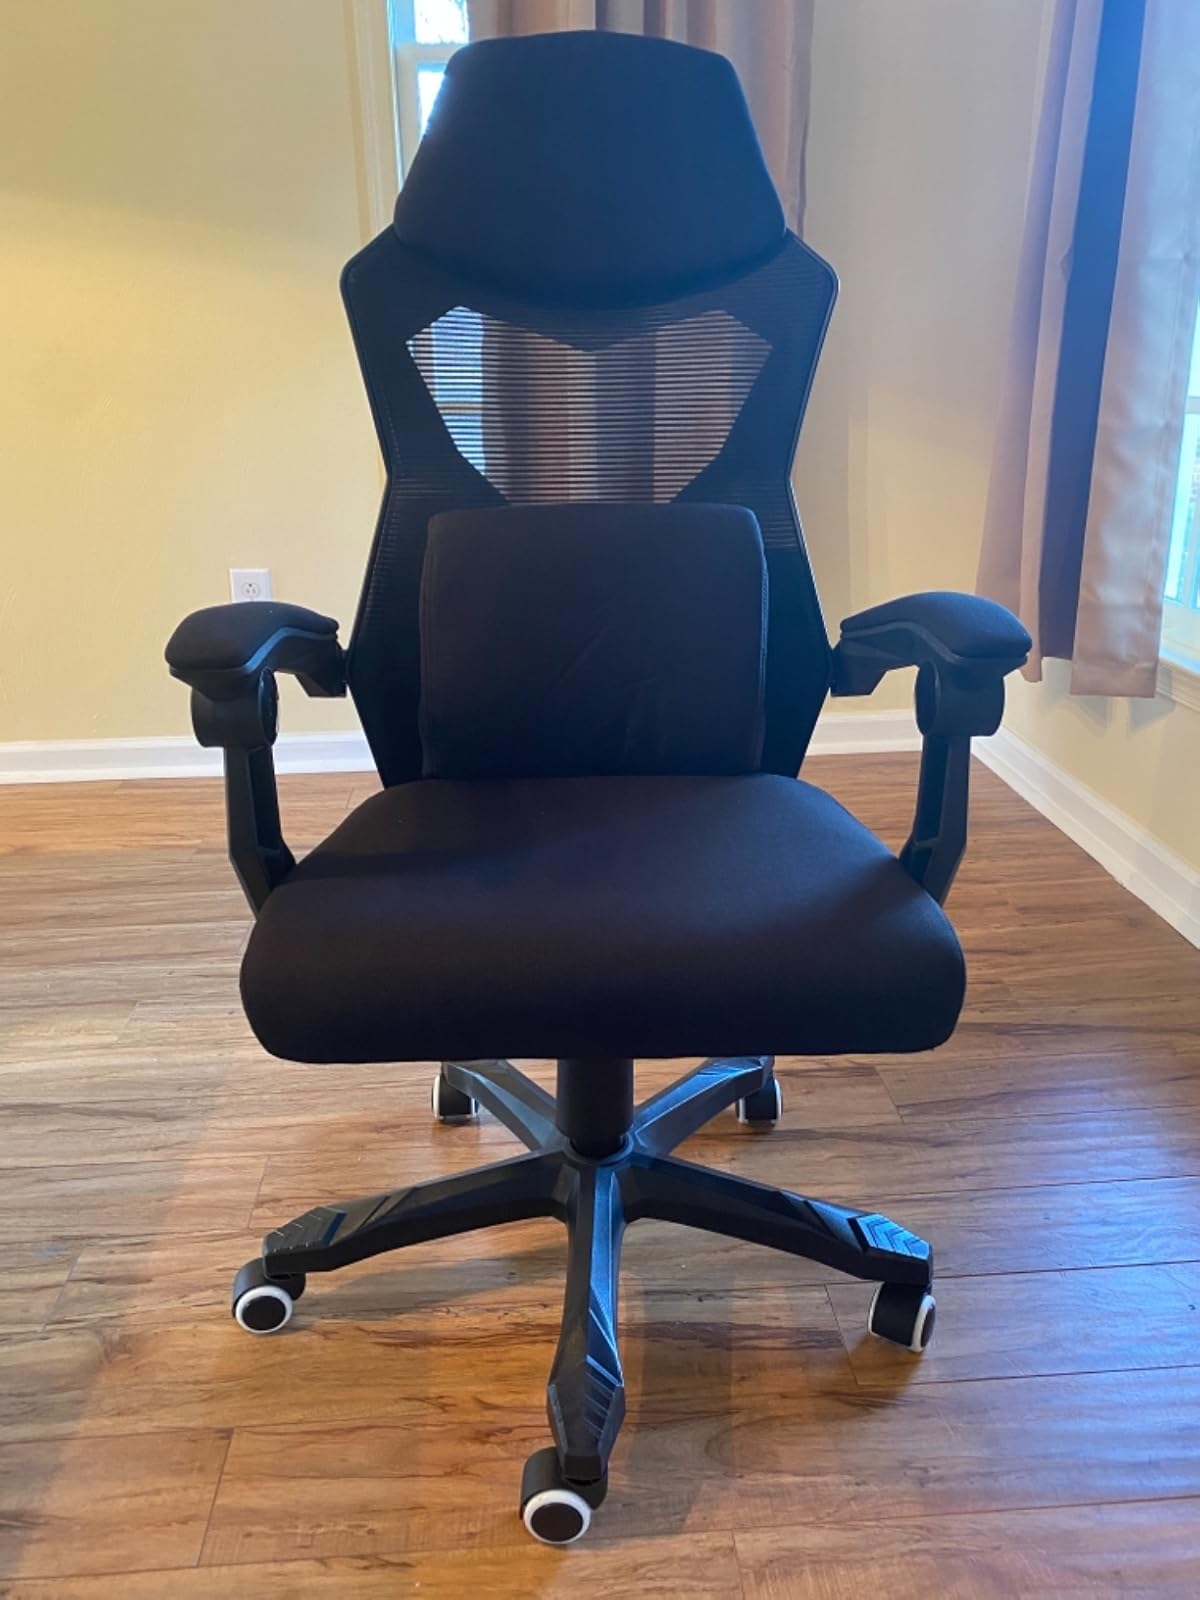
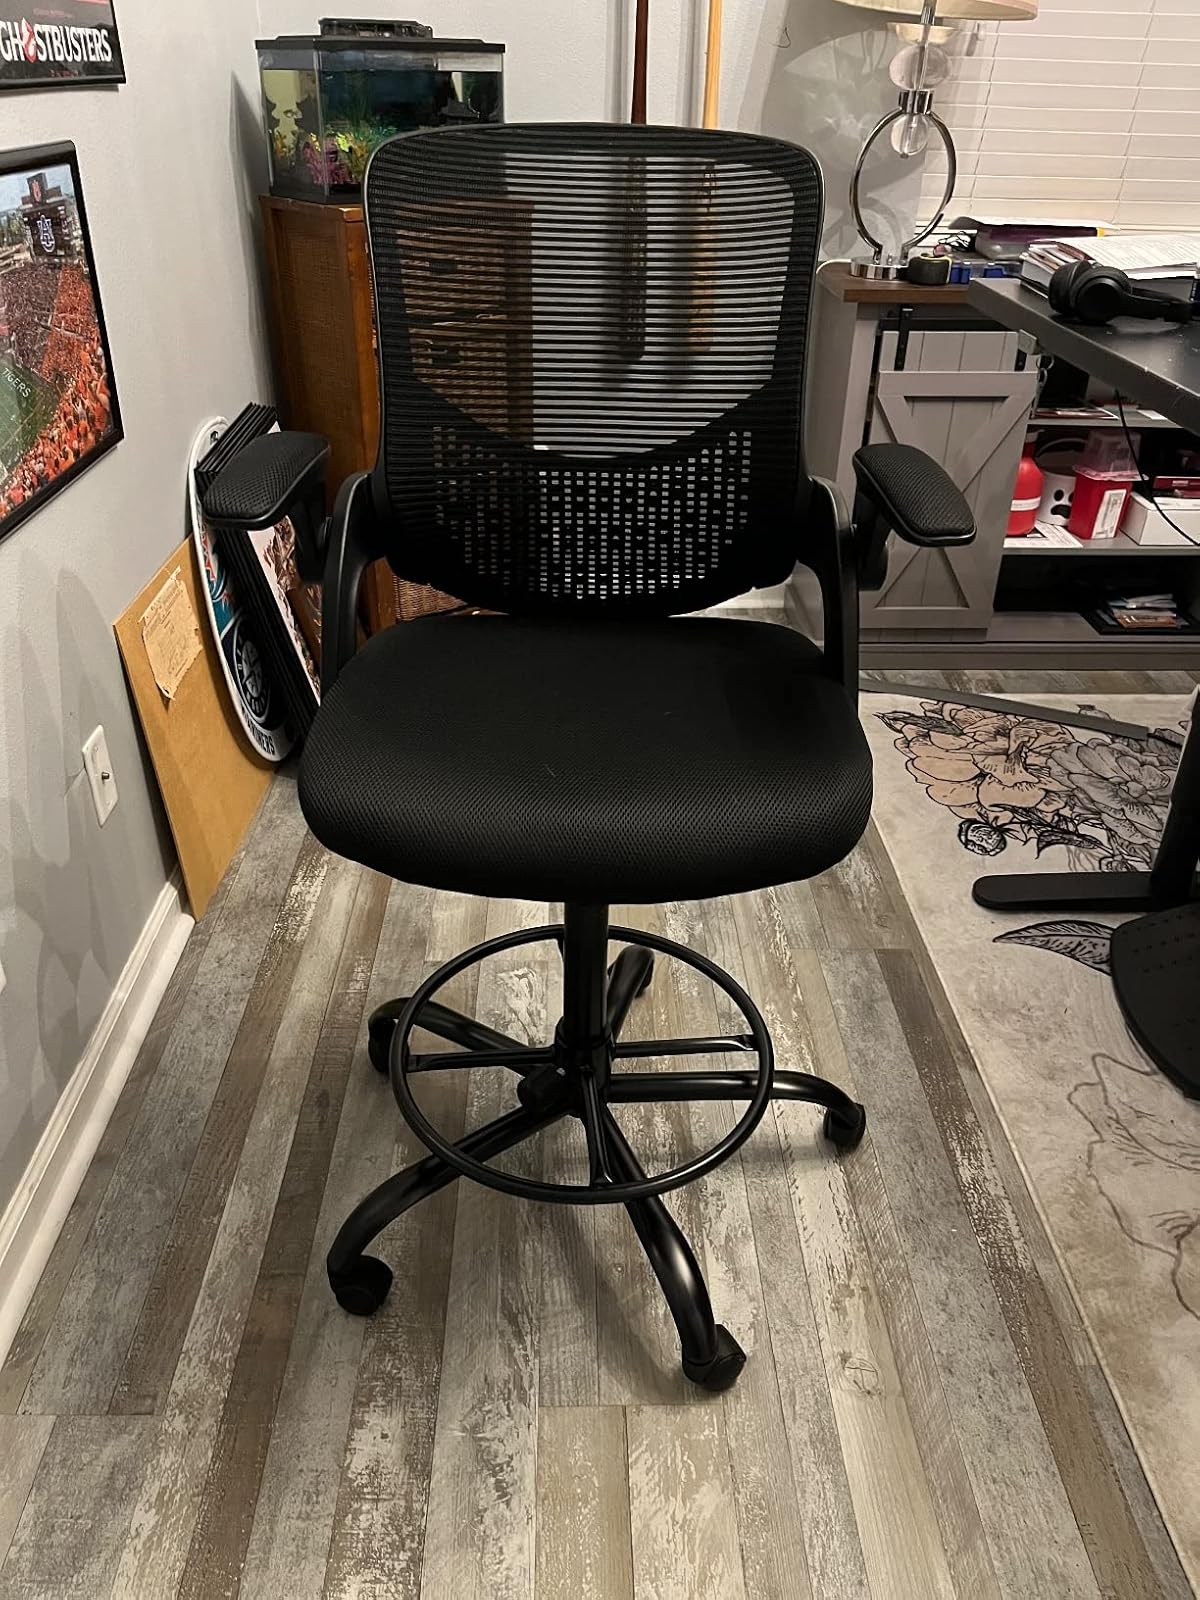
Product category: items_chair
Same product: no